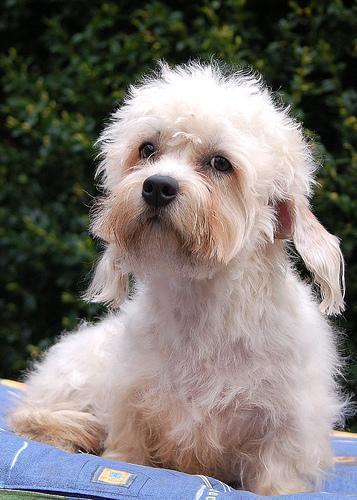
Dandie_Dinmont